Frederick Russell Burnham

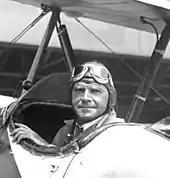
Photograph of Roderick Burnham seated in a biplane, looking backwards toward the camera, and wearing a period pilot's cap and goggles.

Burnham's wife of 55 years, Blanche (February 25, 1862 – December 22, 1939) of Nevada, Iowa, accompanied him in very primitive conditions through many travels in both the Southwest United States and southern Africa. Together they had three children, all of whom spent their early youth in Africa. In the early years, she watched over the children and the pack animals, and she always kept a rifle nearby. In the dark of night, she used her rifle many times against lions and hyena and, during the Siege of Bulawayo, against Matabele warriors. Several members of the Blick family joined the Burnhams in Rhodesia, moved with them to England, and returned to the United States with the Burnhams to live near Three Rivers, California. When Burnham Exploration Company struck it rich in 1923, the Burnhams moved to a mansion built by Pasadena architect Joseph Blick, his brother-in-law, in a new housing development then known as Hollywoodland (a name later shortened to "Hollywood") and took many trips around the world in high style. In 1939, Blanche suffered a stroke. She died a month later and was buried in the Three Rivers Cemetery.